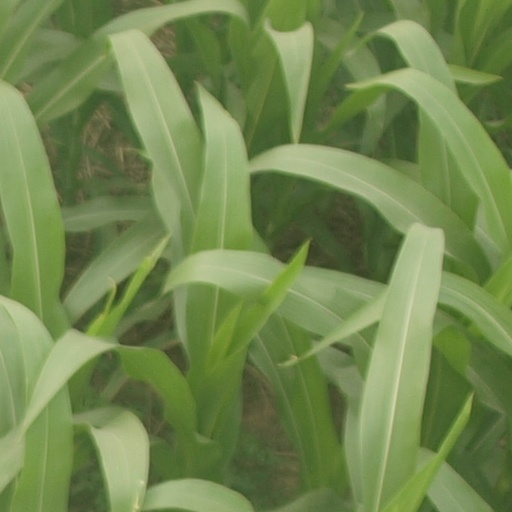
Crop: maize; corn